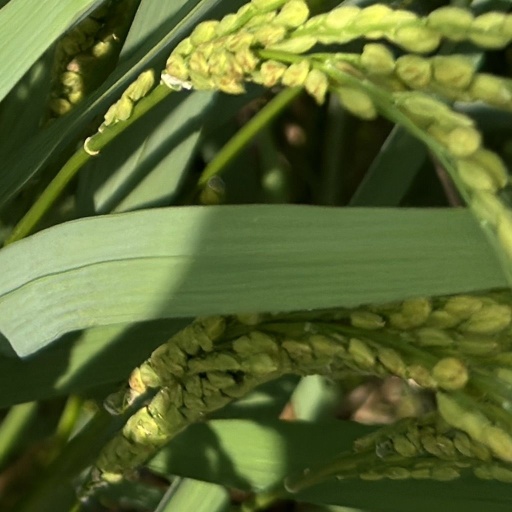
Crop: rice